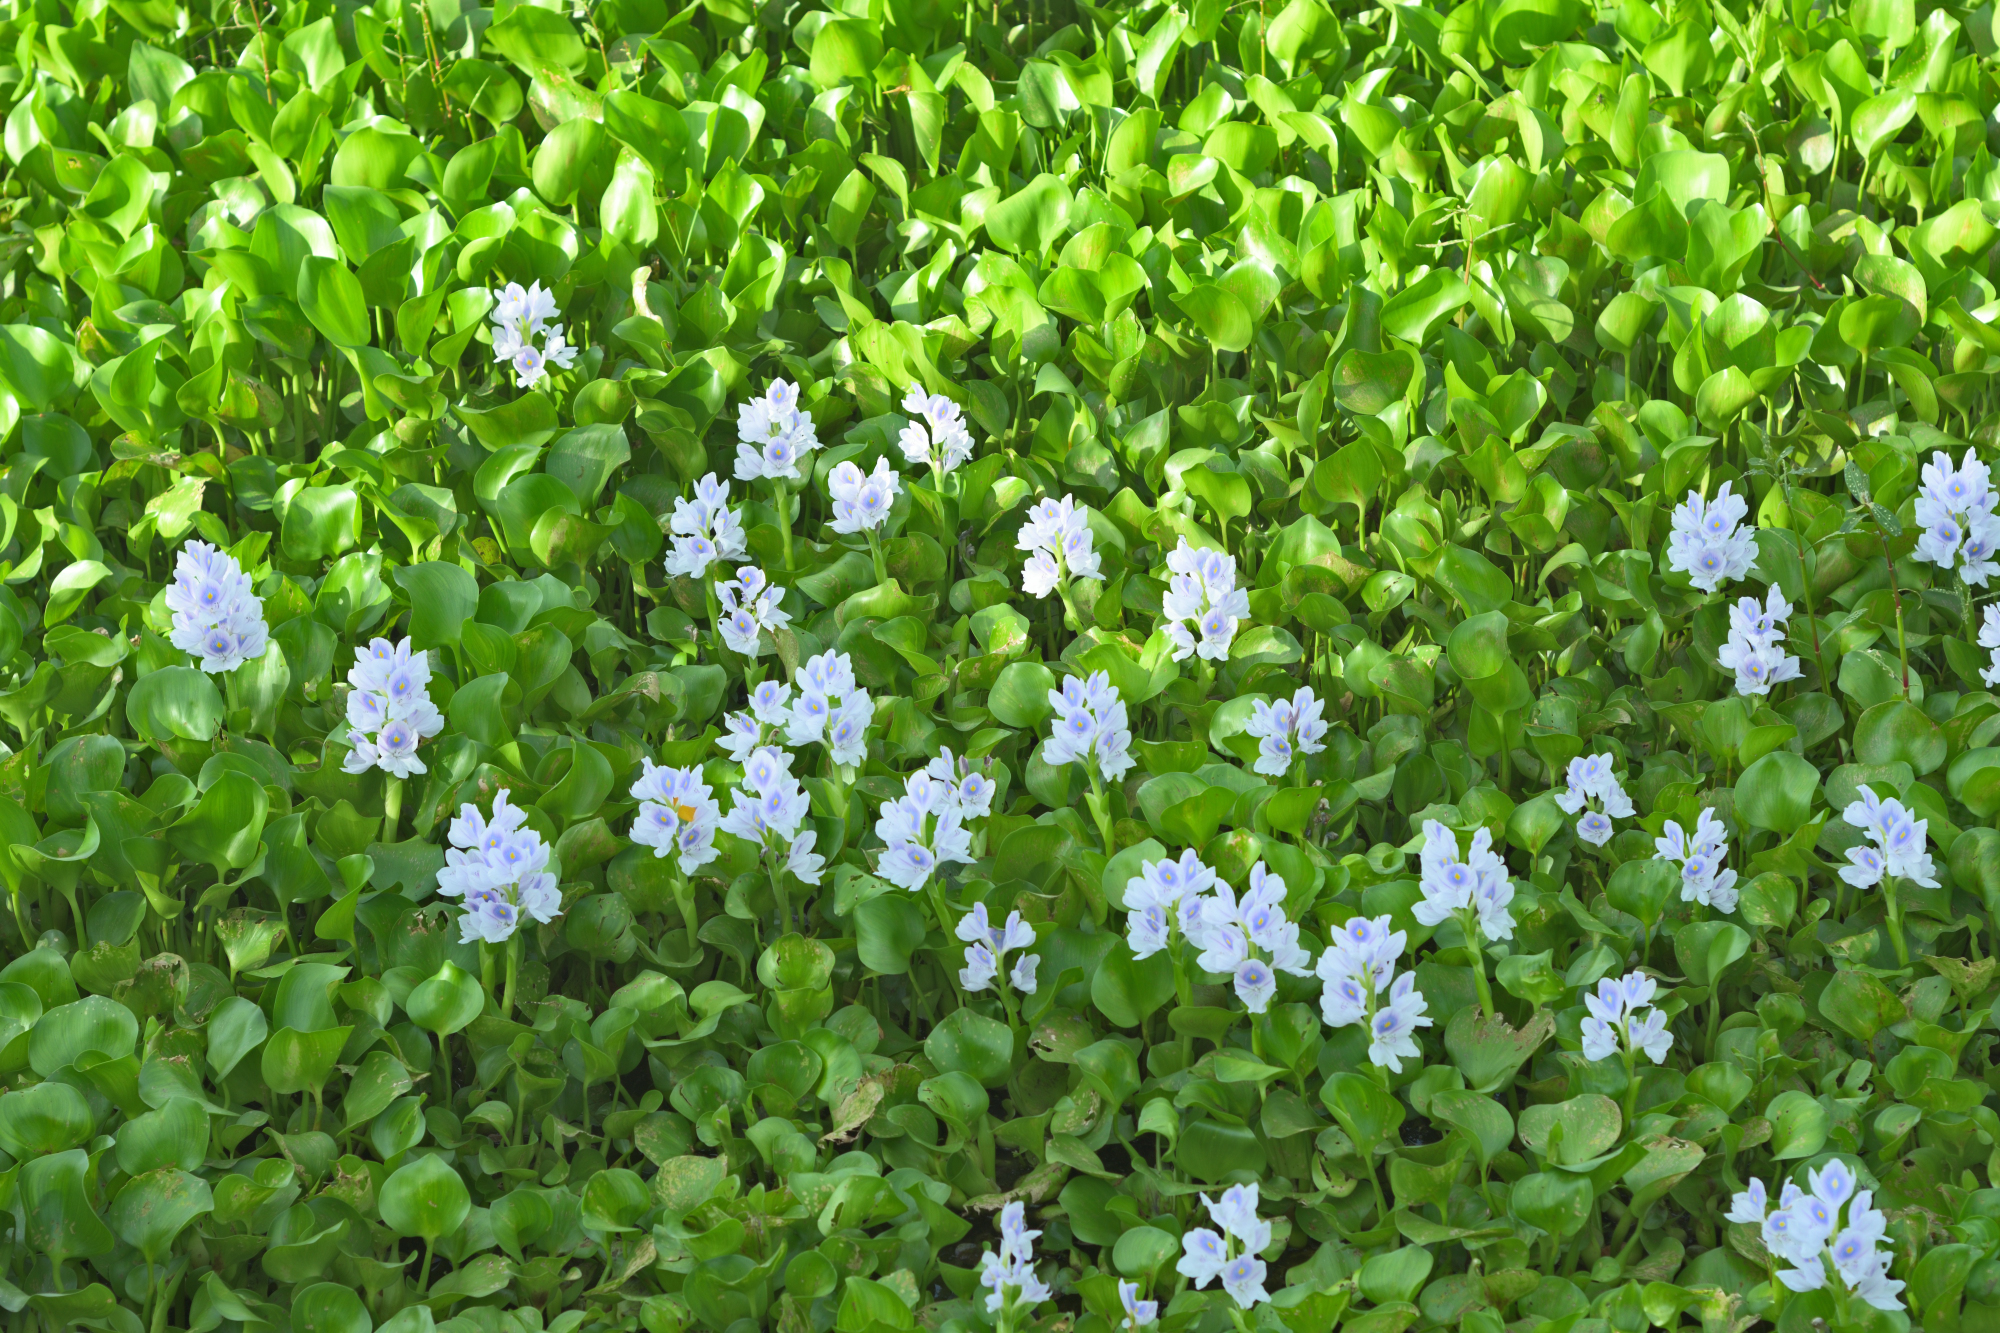
Water Hyacinth - Khurushkul Pond, Bangladesh
Water hyacinth (Eichhornia crassipes) coverage in a freshwater pond near Khurushkul, Cox's Bazar, Bangladesh. Photographed on 9 August 2026 during the monsoon season. Follow-up survey of the pond documented in the June 2026 water lily / water hyacinth dataset.
Location: Khurushkul, Cox's Bazar, Chattogram, Bangladesh
Keywords: water hyacinth, Eichhornia crassipes, invasive aquatic plant, pond, freshwater wetland, monsoon, Bangladesh, Khurushkul, Cox's Bazar, botanical photography, aquatic vegetation, golamrob